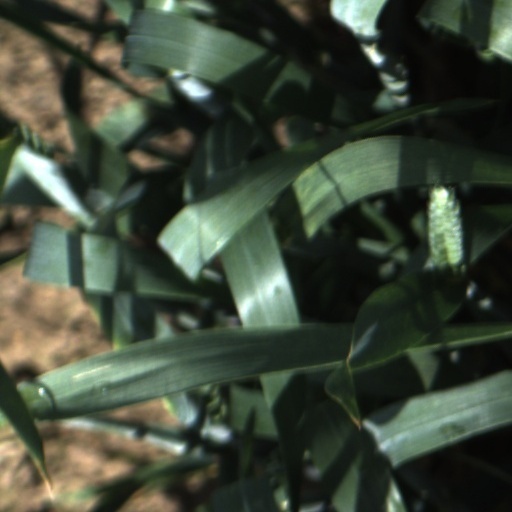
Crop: wheat